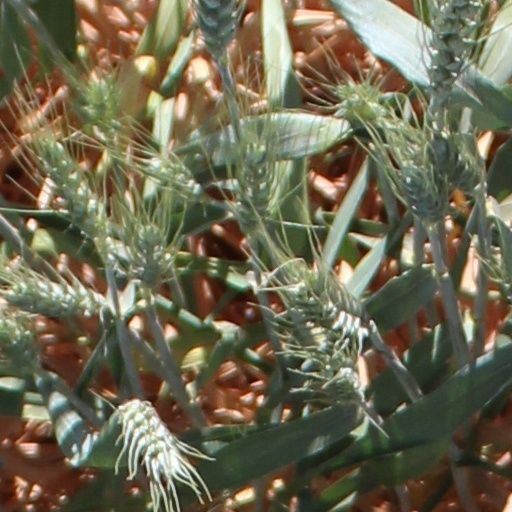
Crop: wheat